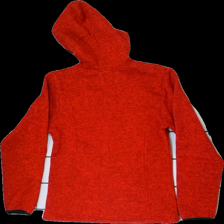
View: back
Type: Outerwear
Category: Ladies
Brand: On The Peak
Colors: Red
Material: 100% Polyester
Cut: Regular
Size: 158
Season: All
Smell: Minor
Price range: 50-100
Recommended usage: Recycle
Comment: Detergent smell